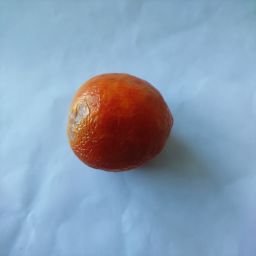
Crop: Tomato
Quality: Old